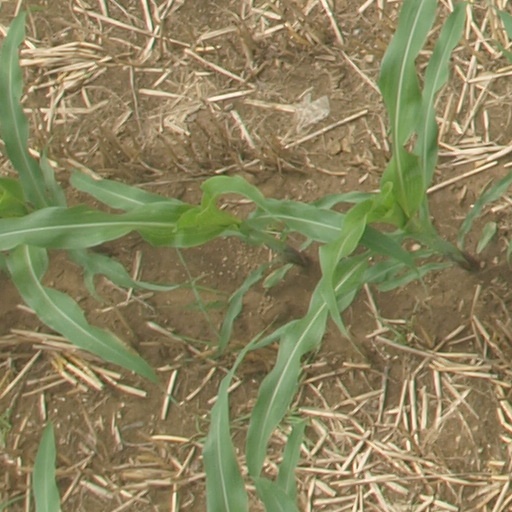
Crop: maize; corn